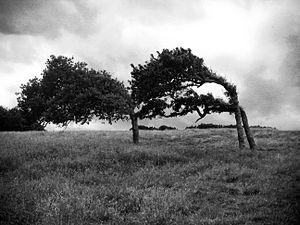
Un bois tors ou bois courbe est un bois de construction issu d'un arbre qui n'est pas droit ou qui n'est pas droit de fil.